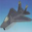
Label: airplane